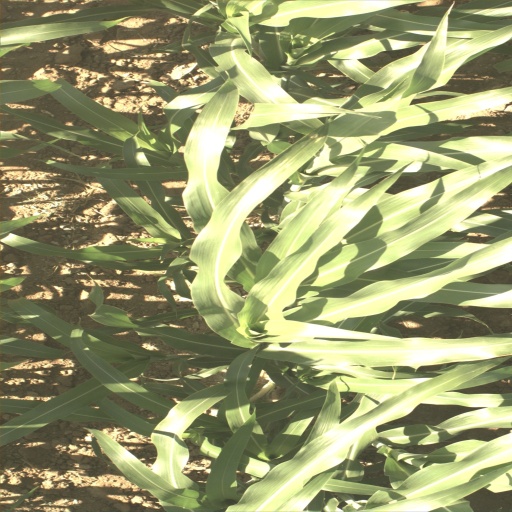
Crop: sorghum